2018 China–African Union espionage allegations

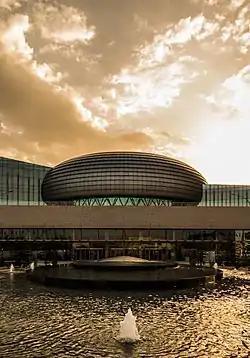
The AU Conference Centre and Office Complex, pictured in 2015

On November 5, 2006, during the 2006 Forum on China–Africa Cooperation in Beijing, the Chinese government announced the funding of a new building to house the headquarters of the African Union, the African Union Conference Center and Office Complex. The entire project, estimated to have cost US$200 million, was entirely funded by China. Construction began in 2009, and was carried out by both Chinese and African workers. The complex was completed and opened in 2012.